Mike Krukow

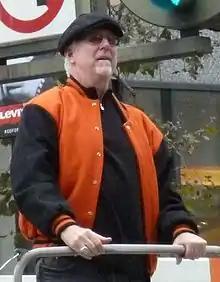
Krukow at the 2012 San Francisco Giants World Series victory parade

Michael Edward Krukow (born January 21, 1952), nicknamed "Kruk", is an American sportscaster and former professional baseball player. As a starting pitcher, he played in Major League Baseball (MLB) for the Chicago Cubs, Philadelphia Phillies, and San Francisco Giants. He has been a television and radio broadcaster for the Giants since 1990, and is one half of the popular "Kruk and Kuip" duo, alongside his friend and former teammate Duane Kuiper. He was an All-Star in 1986.